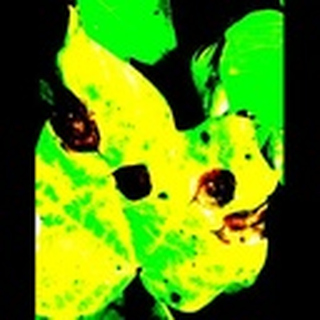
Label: cotton_target_spot